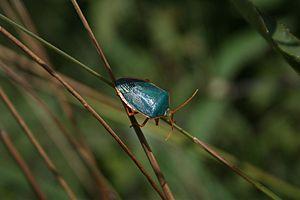
Edessa rufomarginata, mont Roraima, Venezuela
Le mont Roraima est une montagne d'Amérique du Sud partagée entre le Brésil, le Guyana et le Venezuela. Il s'agit d'un tepuy, une montagne tabulaire caractéristique du plateau des Guyanes. Délimité par des falaises d'environ 1 000 mètres de hauteur, son plateau sommital présente un environnement totalement différent de la forêt tropicale humide et de la savane qui s'étendent à ses pieds. Ainsi, la forte pluviométrie est à l'origine de formations pseudokarstiques, dont de nombreuses et grandes grottes, ainsi que du lessivage du sol. La flore s'est adaptée à ces conditions climatiques et géologiques avec un fort endémisme et une abondance de plantes carnivores qui trouvent dans les insectes capturés les nutriments absents dans le sol. La faune est peu présente mais marquée elle aussi par un endémisme prononcé, notamment chez les reptiles et les amphibiens. Cet environnement est protégé au sein du parc national Canaima au Venezuela et du parc national du Mont Roraima au Brésil. Le point culminant de la montagne s'élève sur le rebord méridional de la falaise, en territoire vénézuélien, à 2 810 mètres d'altitude ; cette proéminence constitue le plus haut sommet de l'État de Bolívar.